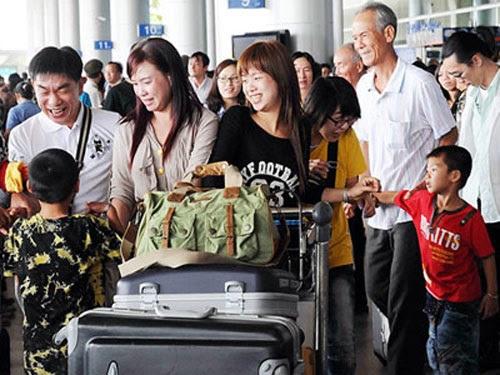
quang cảnh này được ghi nhận ở trong một sân bay